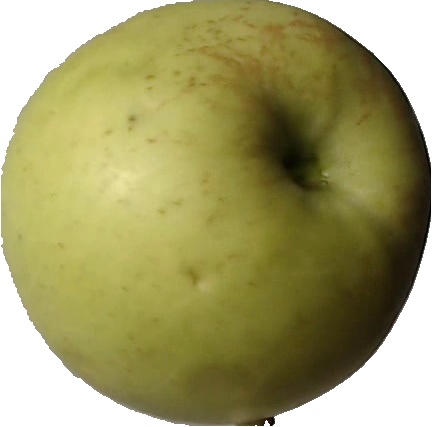
Label: apple_golden_3